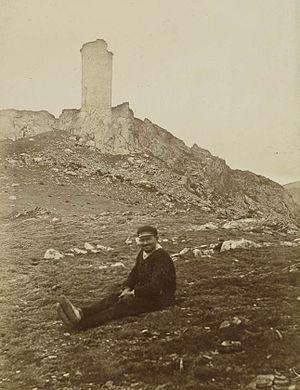
Tour de la Massane vers 1884-89
La tour de la Massane est une tour située dans le massif des Albères à Argelès-sur-Mer. Elle est située à 793 mètres d'altitude.